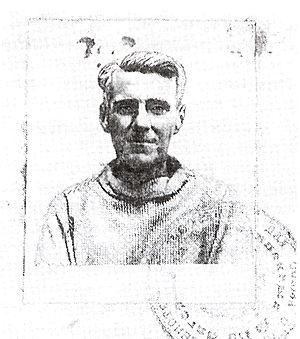
Konrad Lorenz, né le 7 novembre 1903 à Vienne et mort le 27 février 1989 dans cette même ville, est un biologiste et zoologiste autrichien titulaire du prix Nobel de physiologie ou médecine en 1973. Lorenz a étudié les comportements des animaux sauvages et domestiques. Il a écrit des livres qui ont touché un large public tels que Il parlait avec les mammifères, les oiseaux et les poissons ou L'Agression, une histoire naturelle du mal.